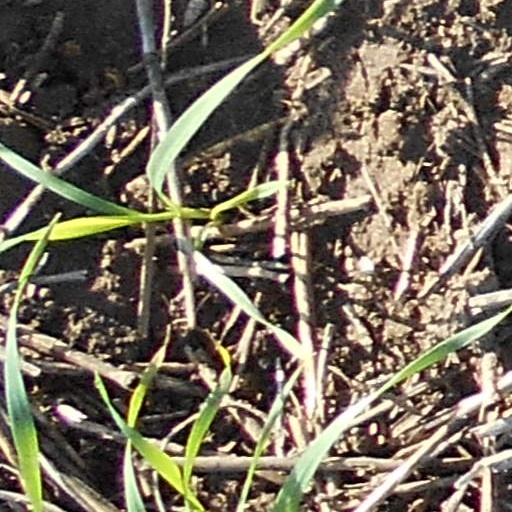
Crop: wheat